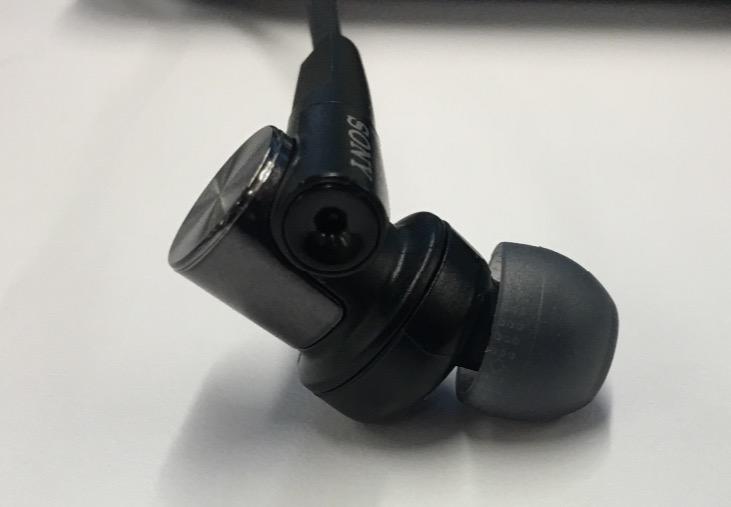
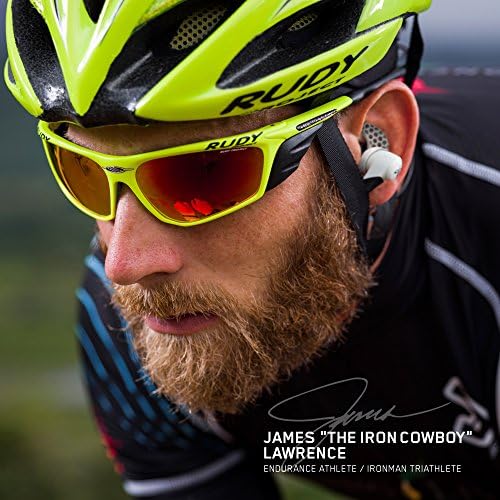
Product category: headphones
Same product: no